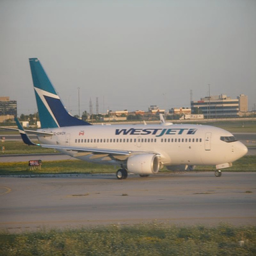
The airplane is on the runway t the airport.
a white and blue large plane is on a runway
An airplane is taxiing on a runway at an airport.
 a blue and white plane sitting on the runway
A jetliner sitting on top of an airport runway.